Bruce Burdick

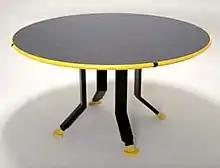
Spring Table

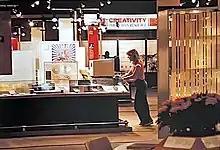
Creativity Exhibit

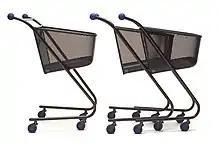
shopping carts for Esprit de Corps

The Evoluon, a large concrete flying saucer, was repurposed from a threadbare science museum to a corporate "front door." From an article in "Design Management Journal" by Bruce and Susan Burdick: "In its recent corporate restructuring, Philips had combined some divisions, eliminated others, and, in the process, downsized. One of the ways it had done this was to identify its core competencies . . . A major part of the work of the front door would be to illustrate how these various competencies come together to produce new and significant product innovations." The exhibit's circular layout emphasized its random access character. Burdick told "The Architectural Record", "Exhibits aren't like books, which you read from front to back. People move through them at their own pace and along a number of different paths."